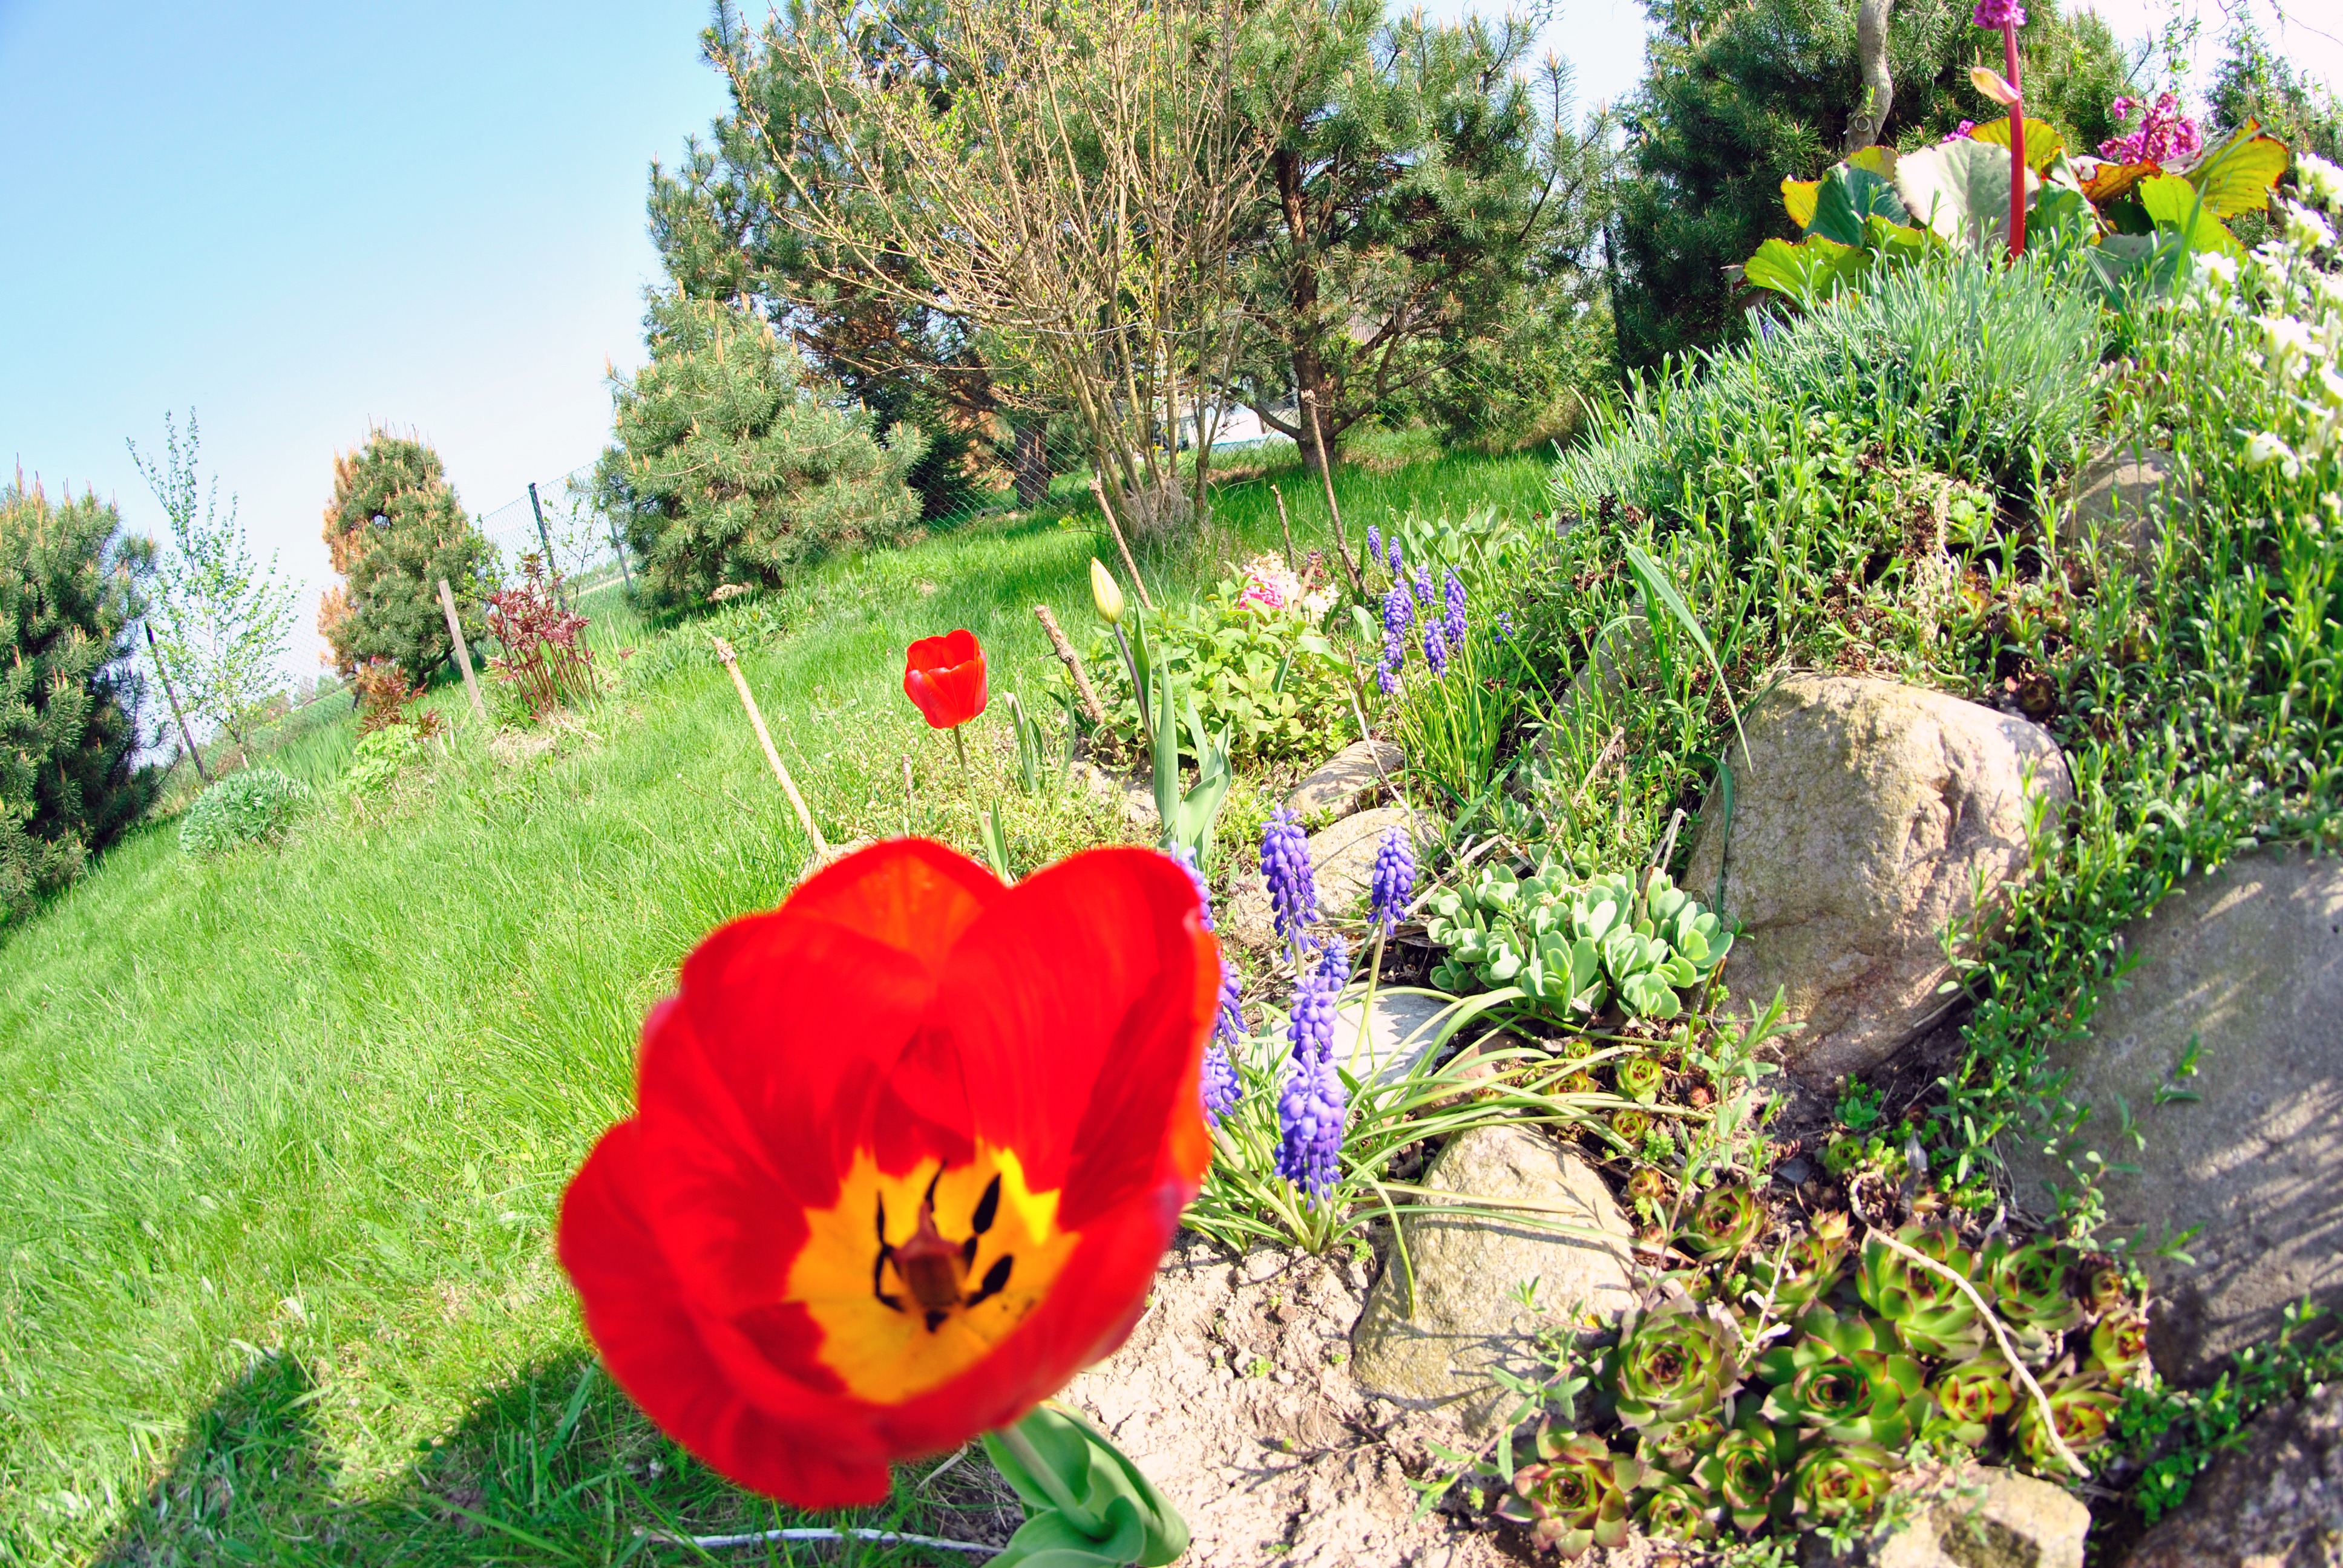
plant, lawn, meadow, flower, bloom, summer, backyard, botany, garden, flora, wildflower, flowers, poppy, blooms, yard, flowering plant, rockery, land plant